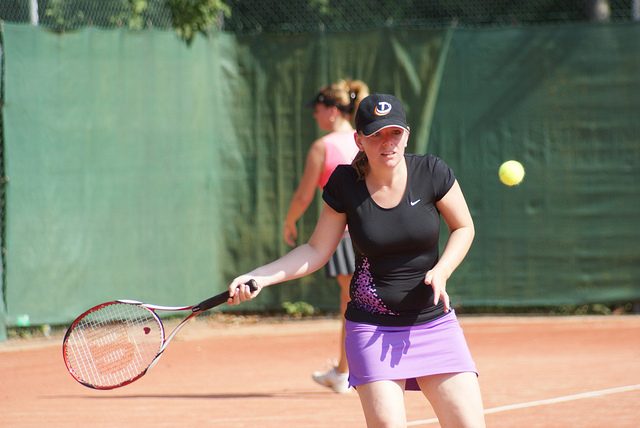
người phụ nữ áo đen đang chơi tennis trên sân